Olentangy West (Columbus, Ohio)

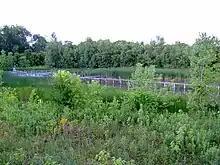
Schiermeier Research Wetlands

Pre-kindergarten schools in Olentangy West include Arlington Children's Center, Bright Horizons, Early Childhood Learning Center, OSU Childcare Center, and Riverside Learning Center. There are numerous public and private K-12 schools in the area as well. Public elementary schools include Cranbrook and Winterset Elementary schools in the Cranbrook and Knolls-West subdivisions respectively. In addition, Ecolé Kenwood (a French immersion school) is a Magnet school with enrollment via lottery that serves grades K-8 and is located in Greenfield Estates. In the Knolls subdivision, Ridgeview Middle school serves students in grades 6-8. Just to the north of Olentangy West, Centennial High School serves all students in the area in grades 9-12 and is recognized as one of the top High Schools in the United States by U.S. News & World Report. Additionally, semi-public The Metro School is located in the southern portion of the area on Ohio State's west campus. Private schools include St. Timothy School, a Catholic school.